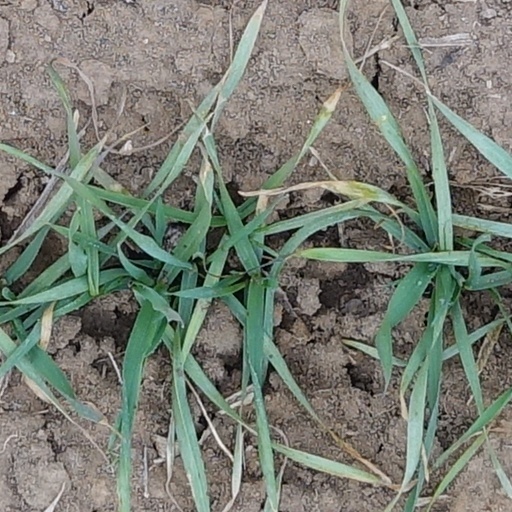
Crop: wheat